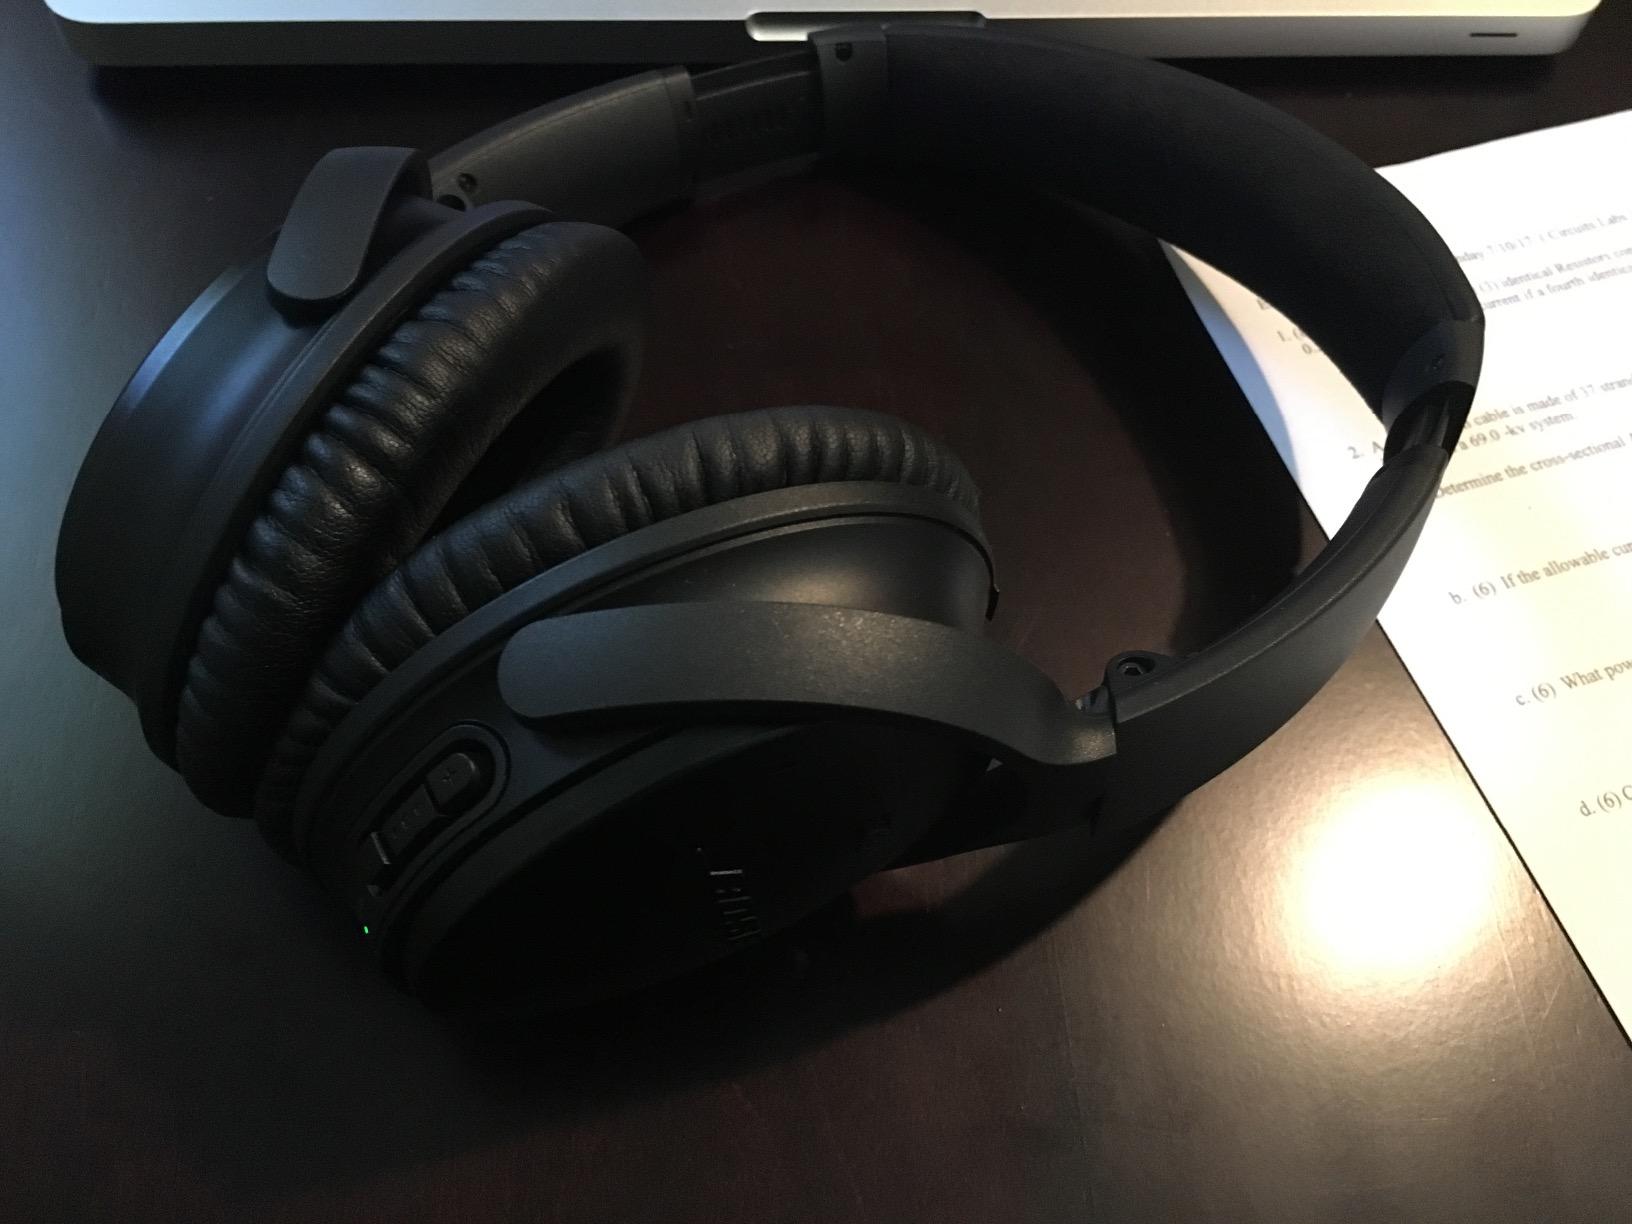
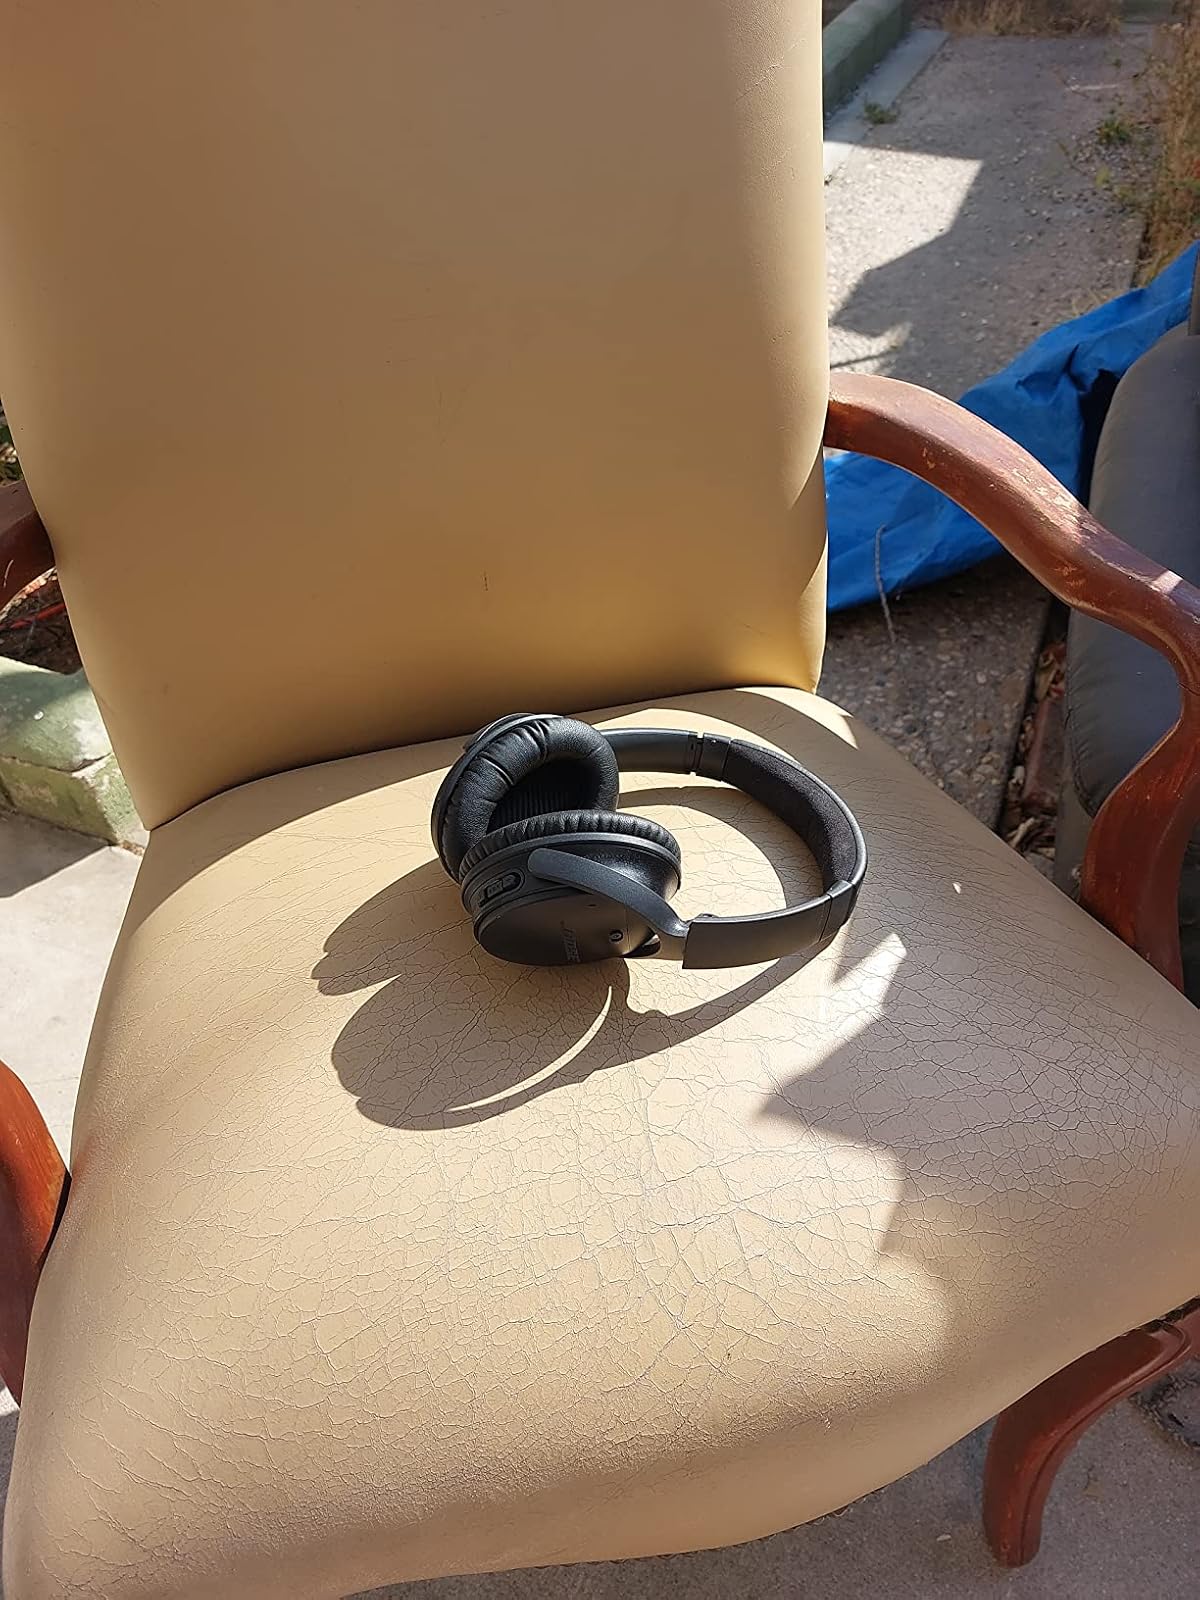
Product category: headphones
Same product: yes